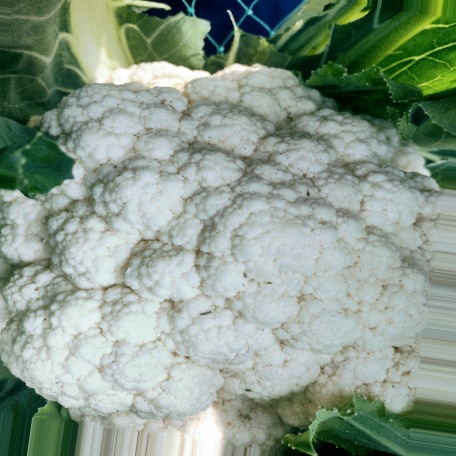
Label: Disease Free